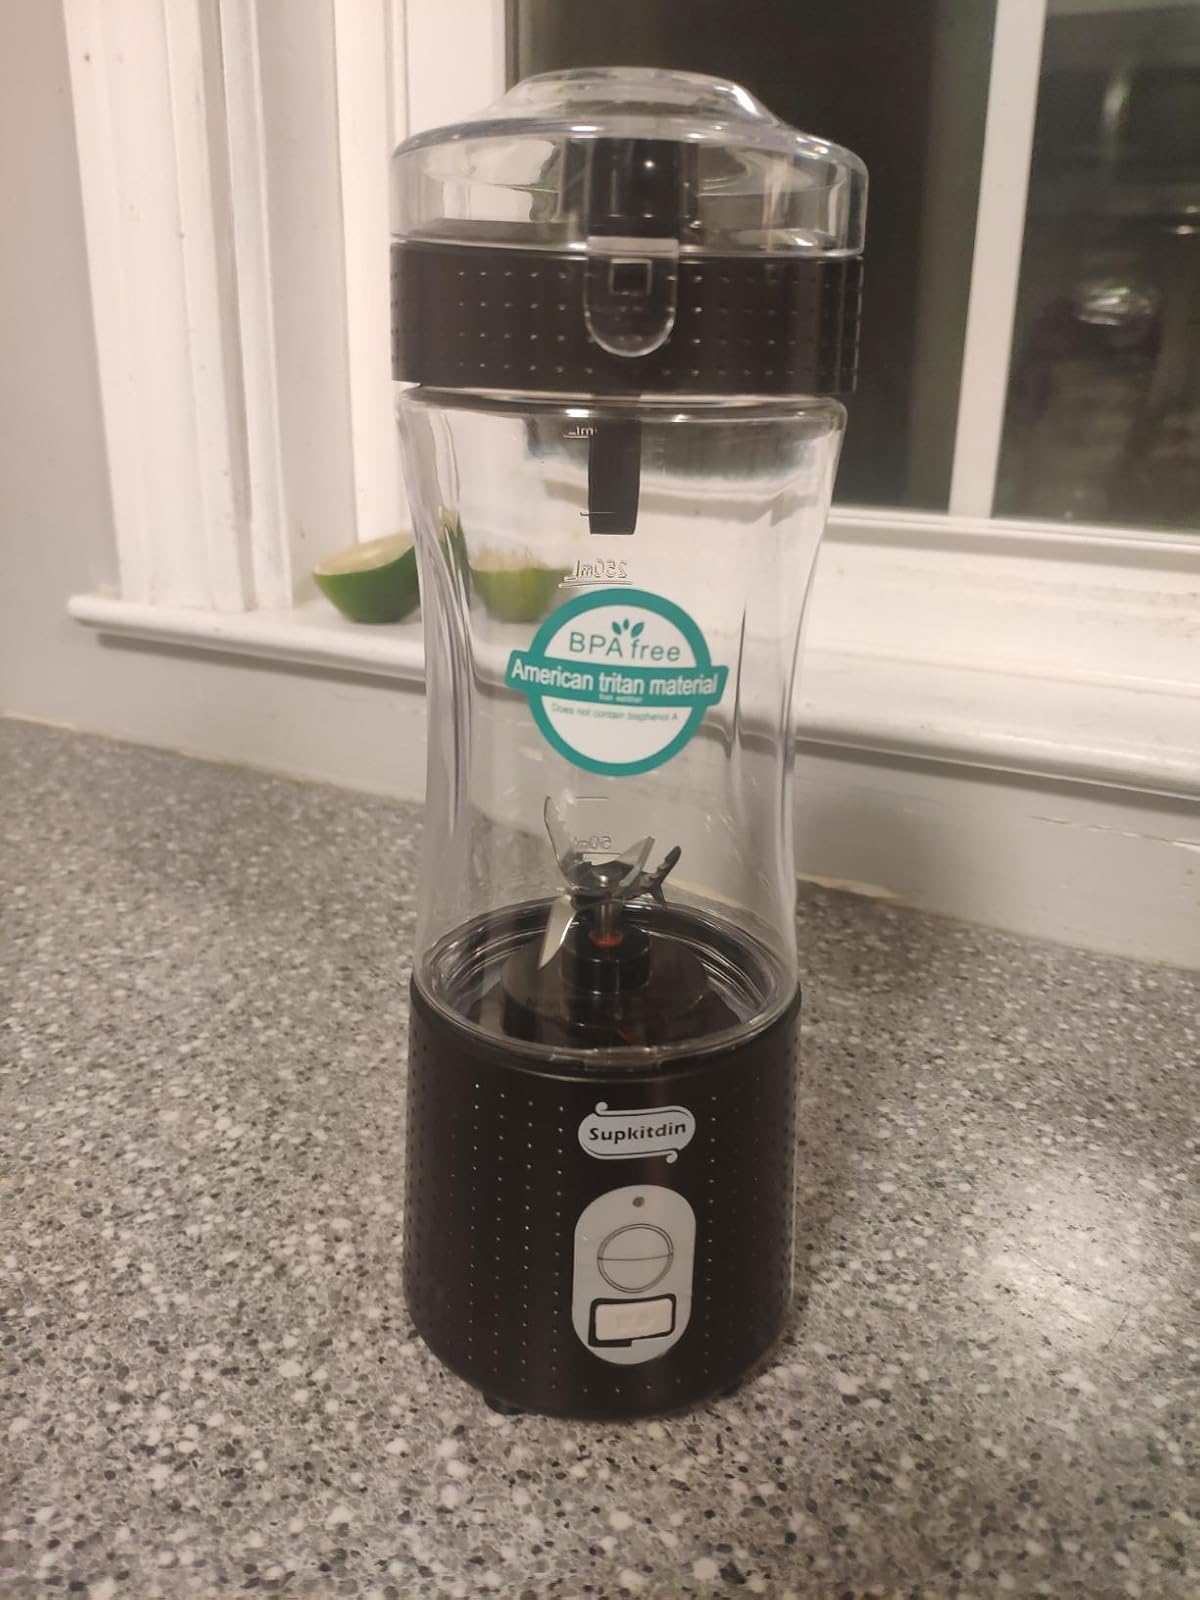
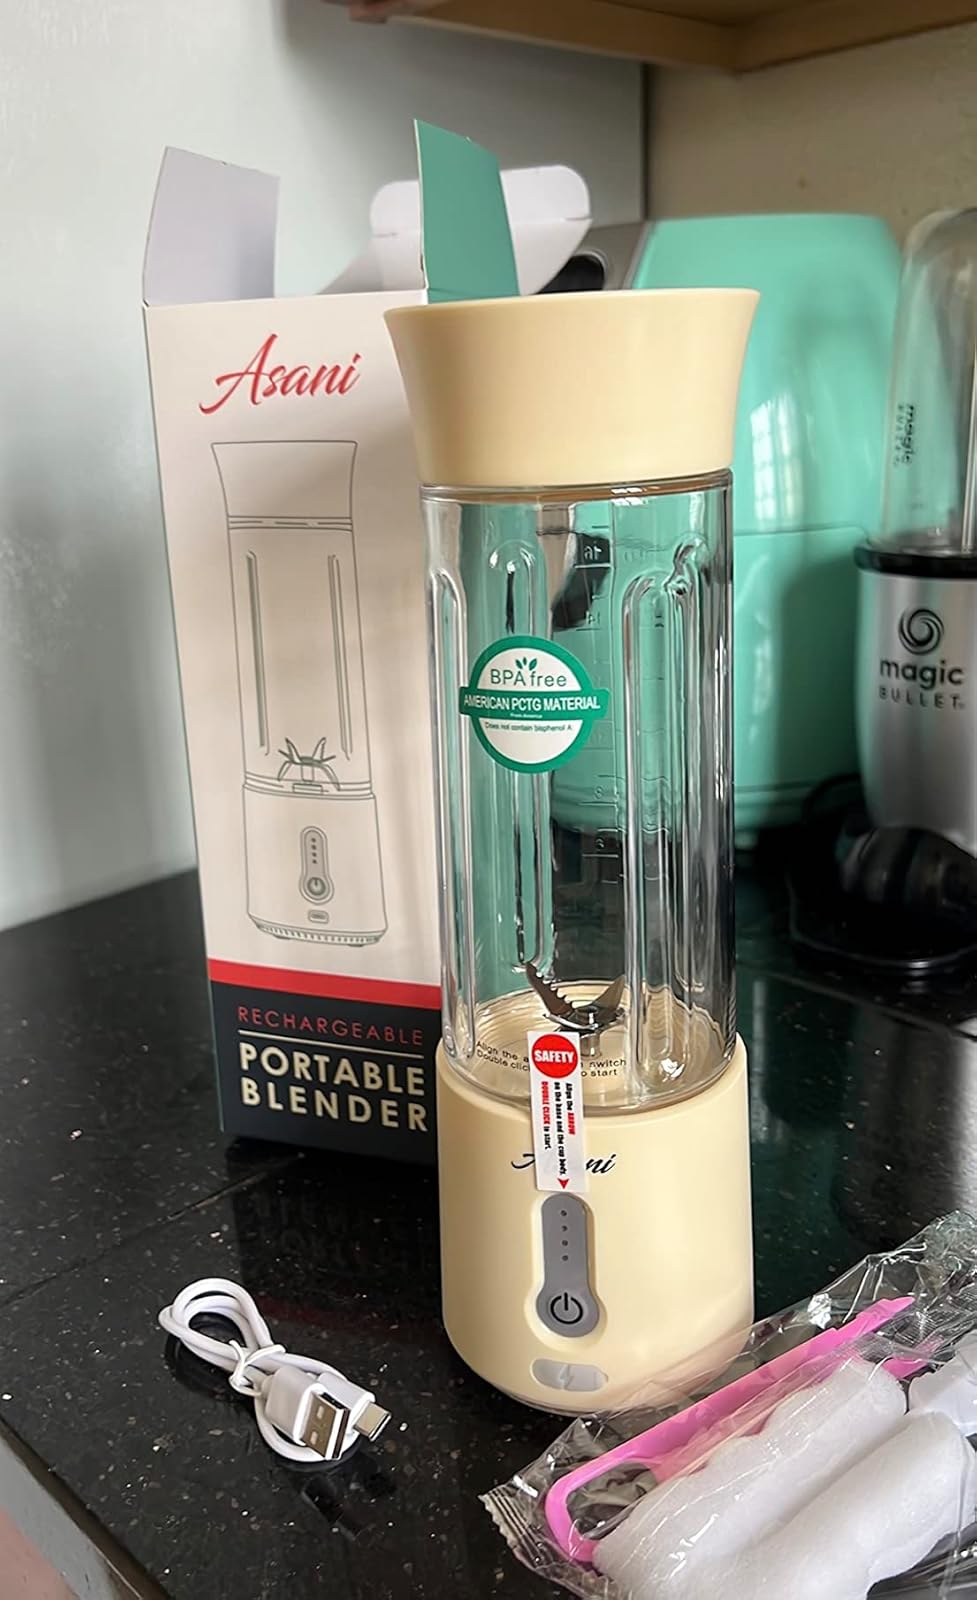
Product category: items_blender
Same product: no